William Maitland Woods

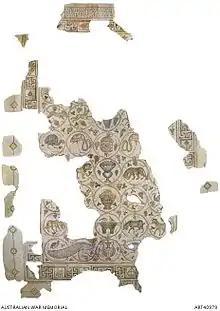
Shellal Mosaic at the Australian War Museum

William Maitland Woods (4 January 1864 – 6 February 1927) was an Anglican clergyman and a military chaplain in Queensland, Australia.